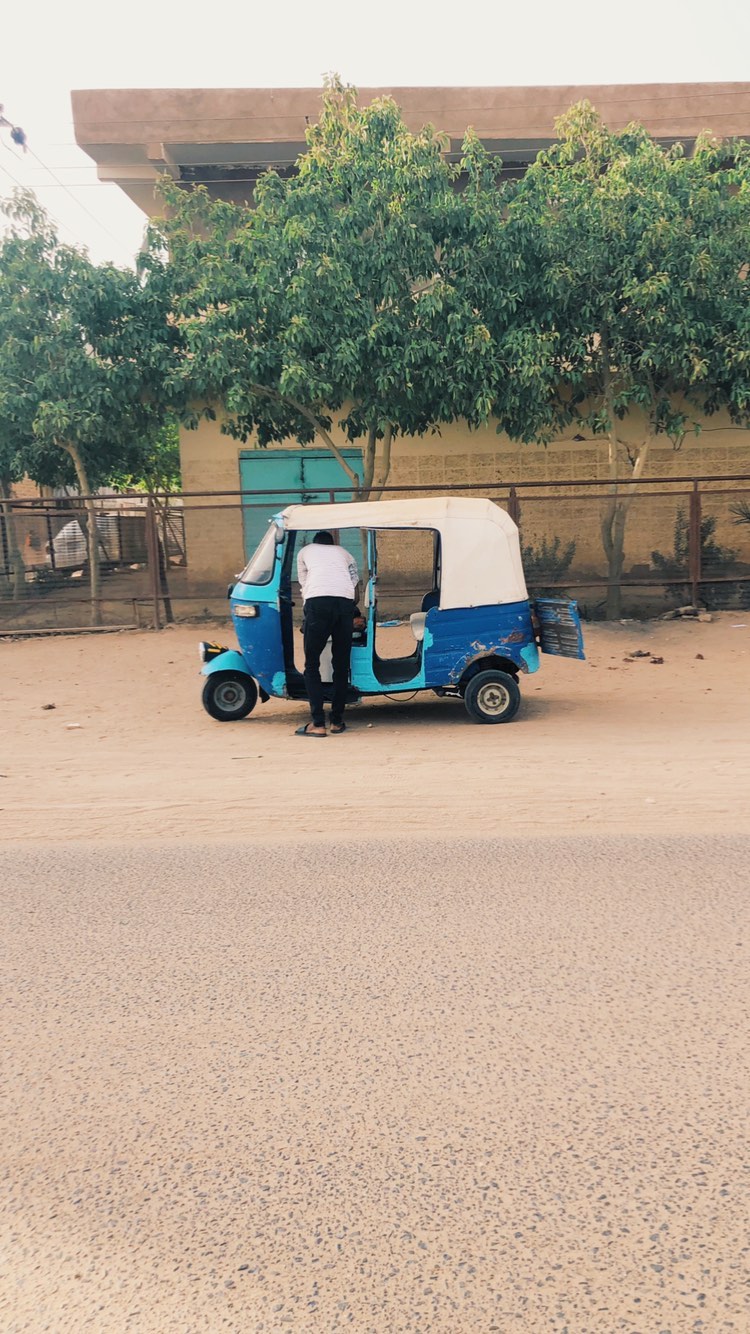
الوصف بالفصحى: «ركشة» متوقفة وشخص بجانبها
الوصف بالعامية السودانية: ركشة واقفة وزول جنبها
التصنيف: Urban & City Life
التصنيف الفرعي: People and Vehicles